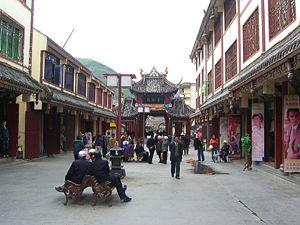
Le xian de Songpan, appelé jusqu'en 1378, Sōngzhōu, translittéré en tibétain par Sungqu est un district administratif de la province du Sichuan en Chine, créé en 1914. Il est placé sous la juridiction de la préfecture autonome tibétaine et qiang d'Aba.